Limor Fried

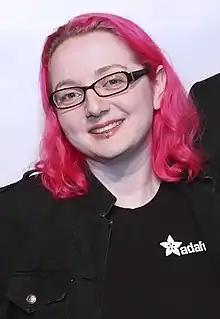
Limor Fried at TechCrunch Disrupt NY (2013)

Limor Fried is an American electrical engineer and owner of the electronics hobbyist company Adafruit Industries. She is influential in the open-source hardware community, having participated in the first Open Source Hardware Summit and the drafting of the "Open Source Hardware" definition, and is known by her moniker "ladyada", an homage to Lady Ada Lovelace.